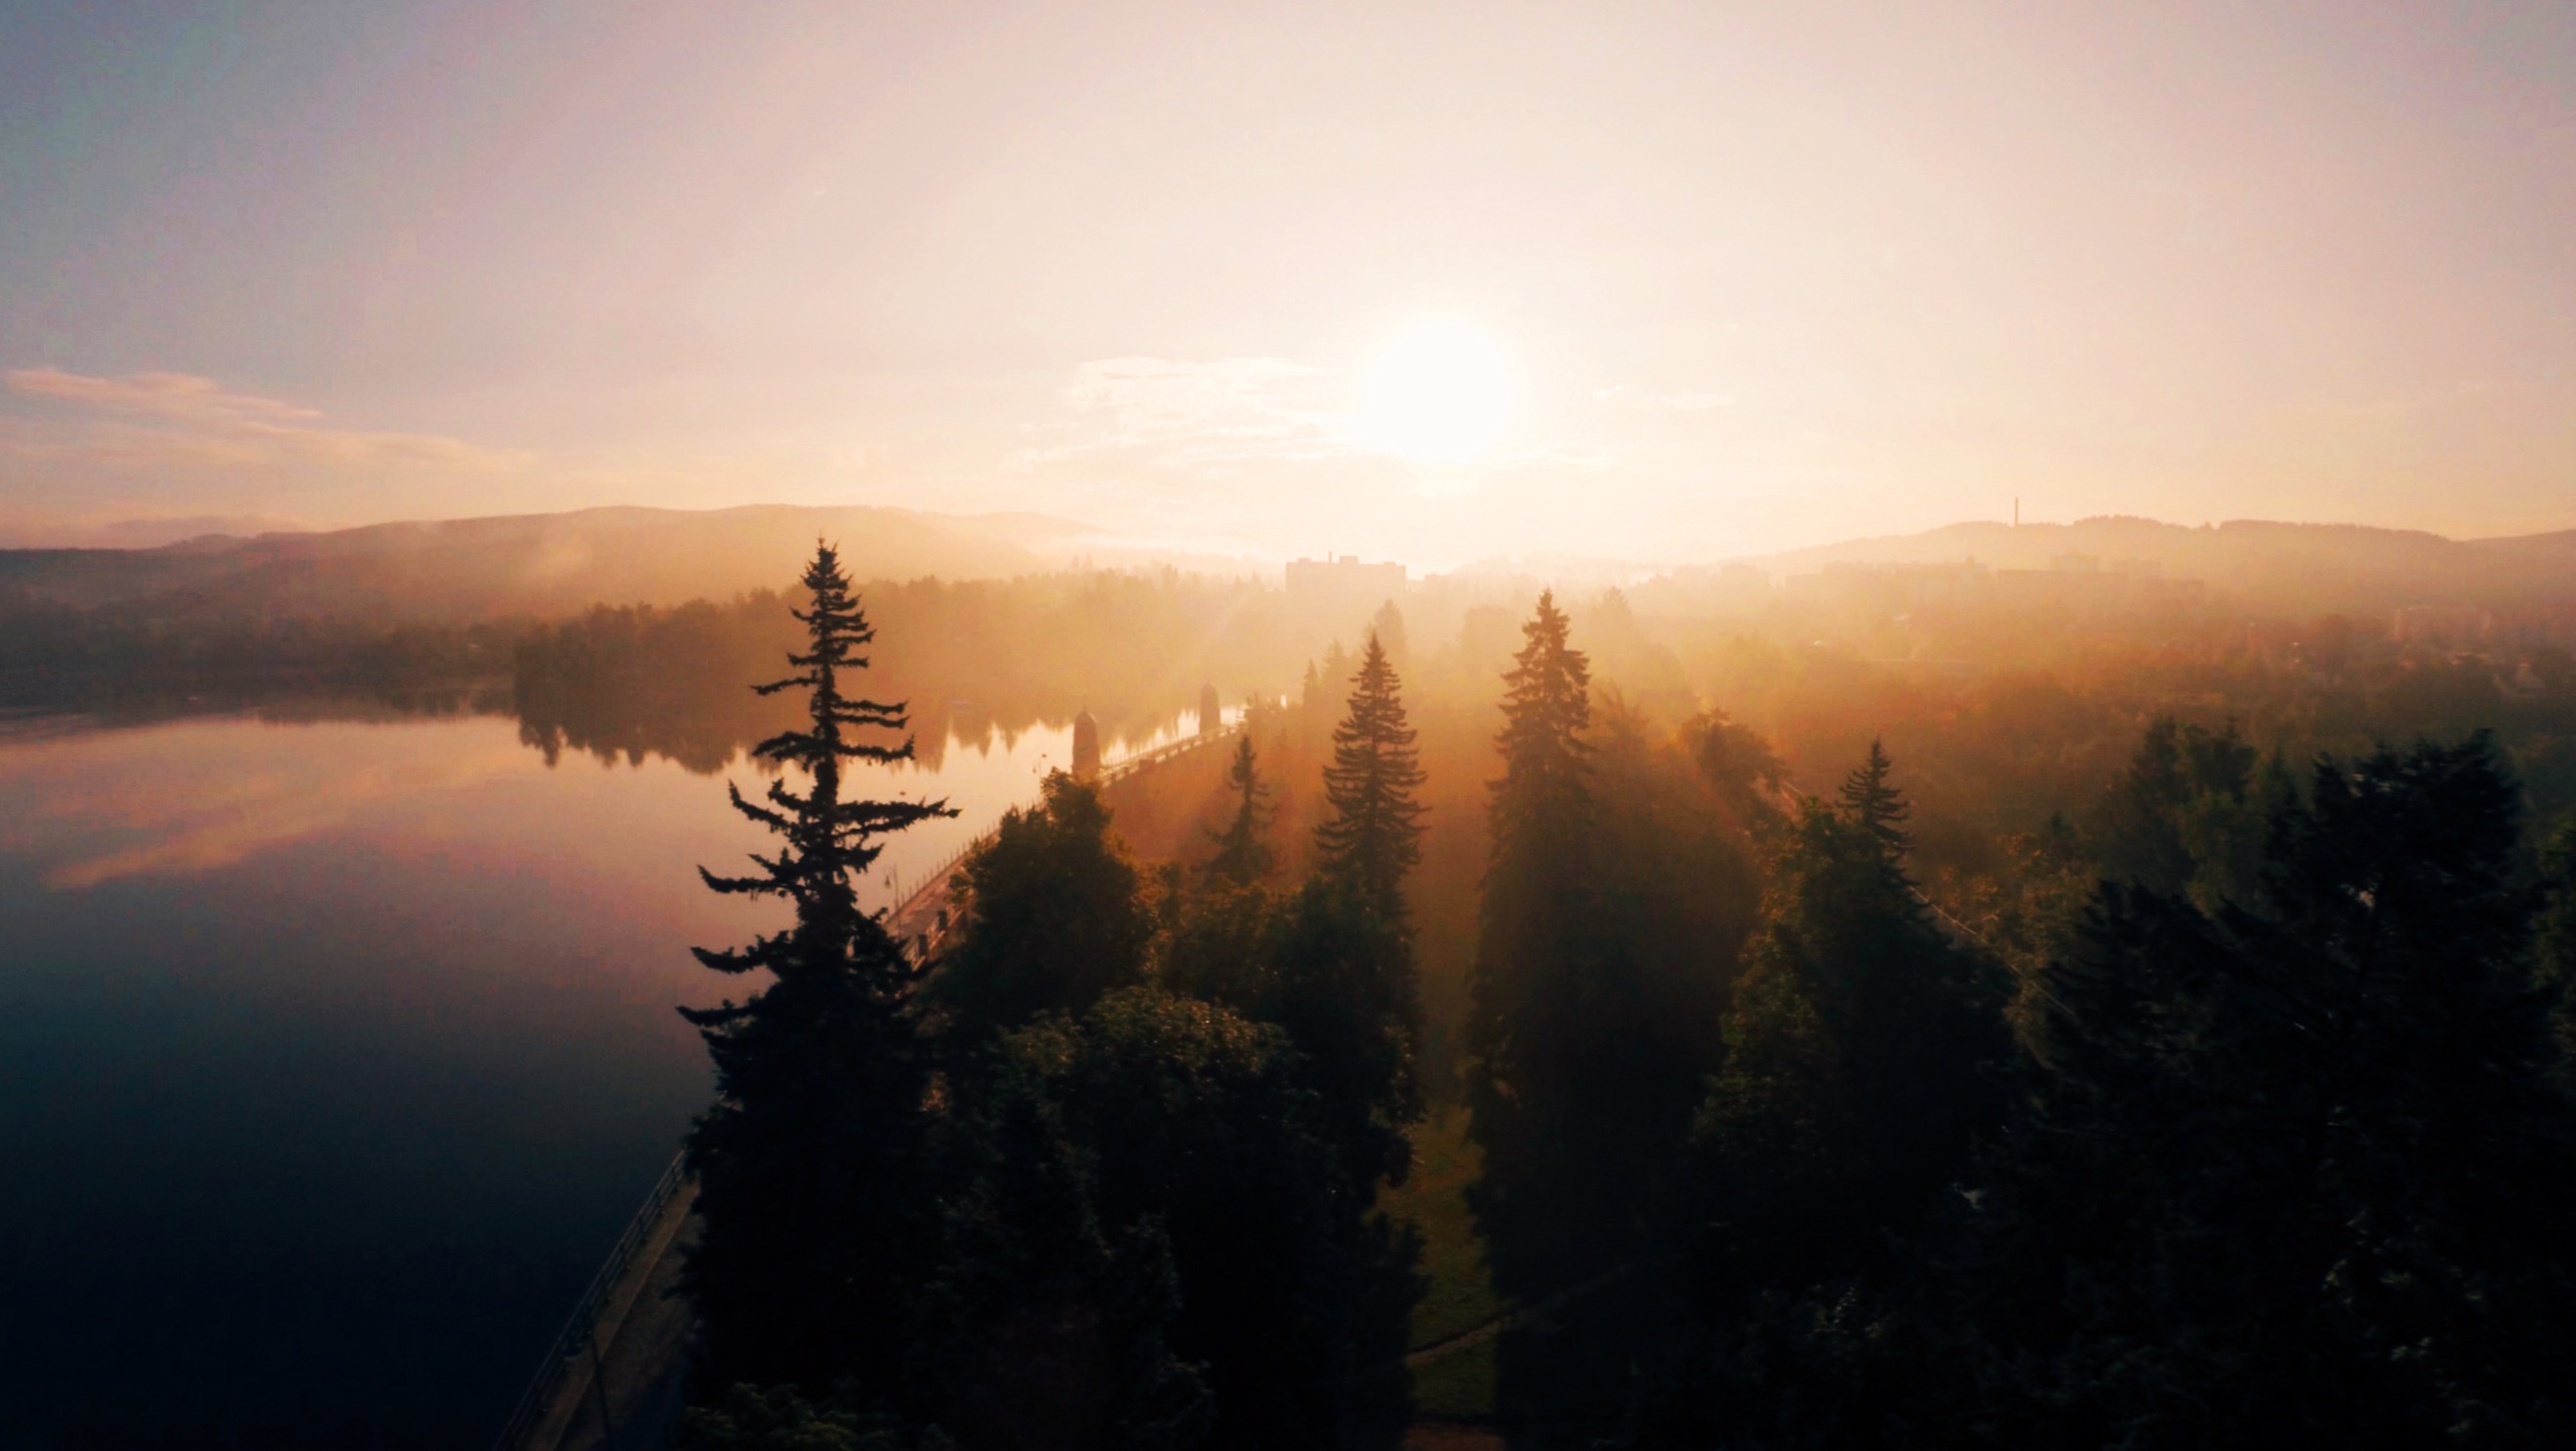
nature, mountain, cloud, sun, fog, sunrise, sunset, mist, sunlight, morning, hill, dawn, atmosphere, dusk, evening, haze, atmospheric phenomenon, mountainous landforms